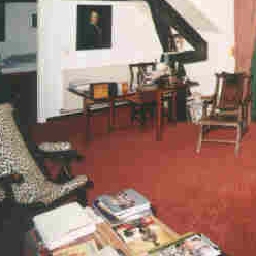
Room type: livingroom